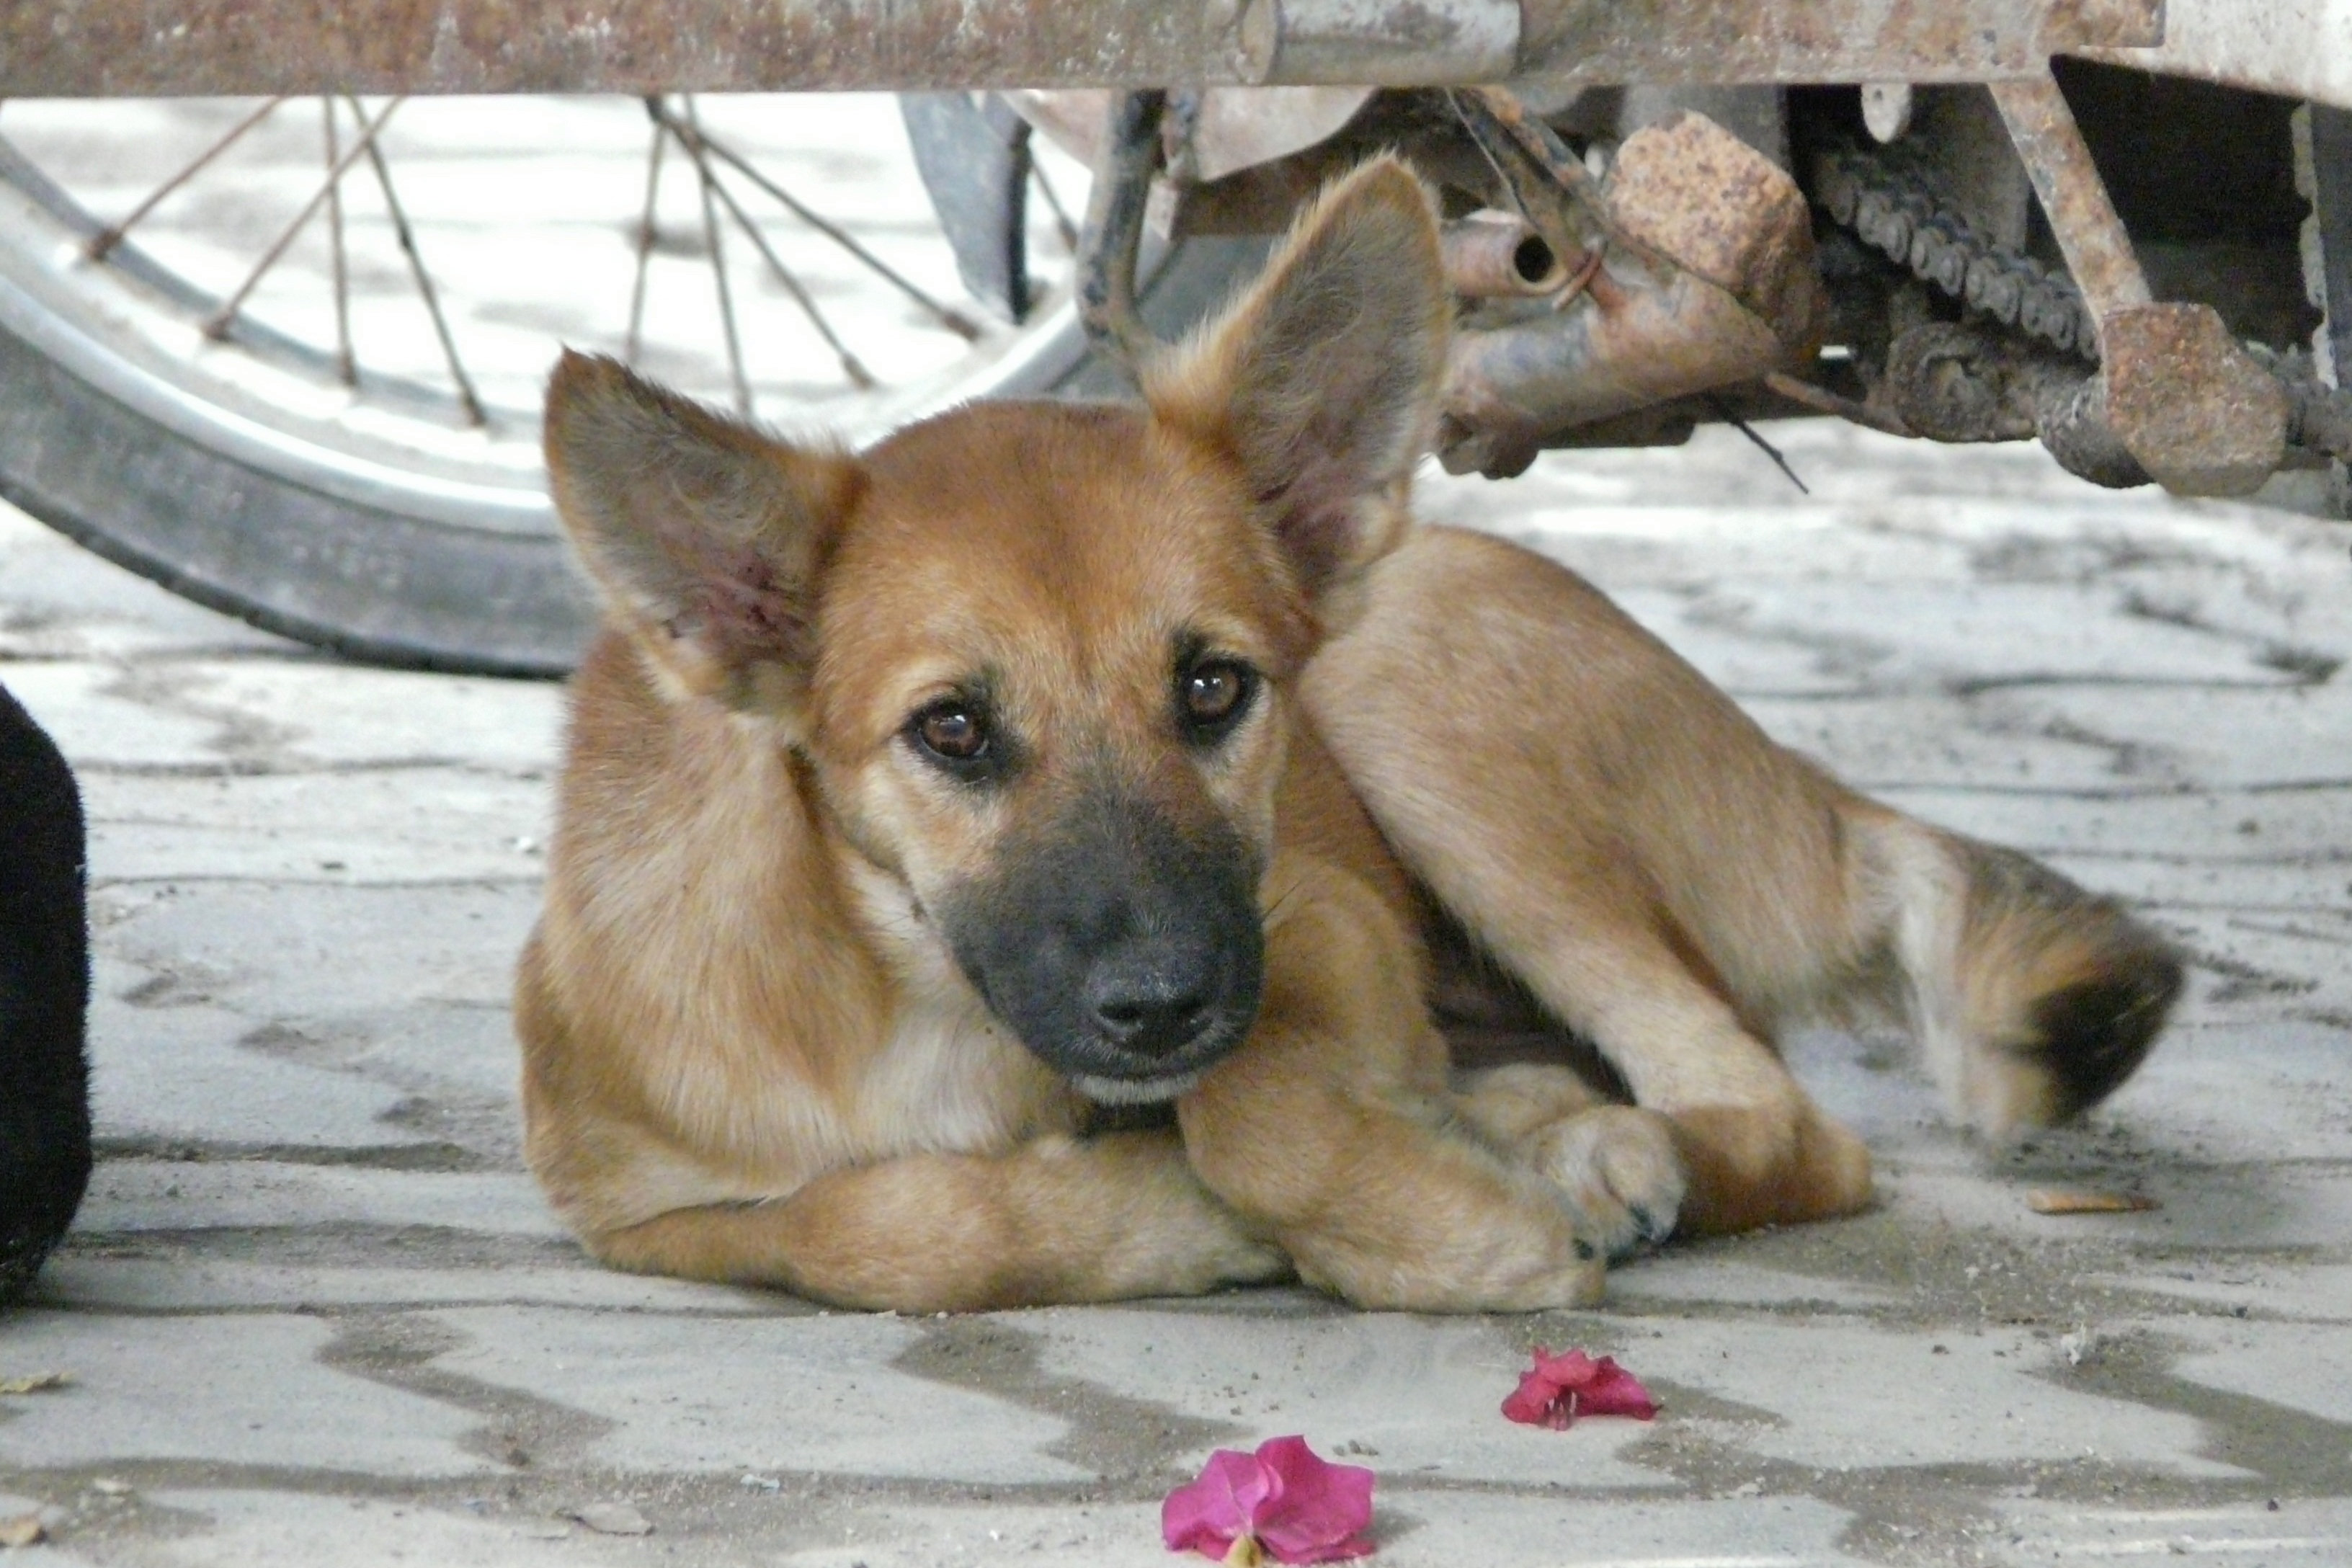
dog, cute, pet, young, brown, mammal, thailand, hybrid, vertebrate, dog breed, wildlife photography, dear, young dog, small dog, belgian shepherd malinois, street dog, dog like mammal, saarloos wolfdog, wolfdog, czechoslovakian wolfdog, carnivoran, dog breed group, german shepherd dog, tervuren